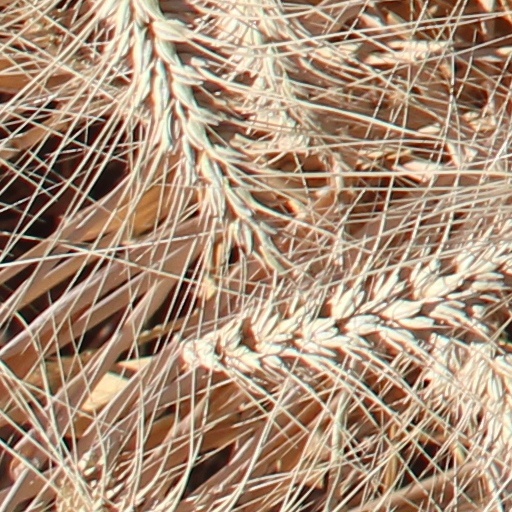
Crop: wheat